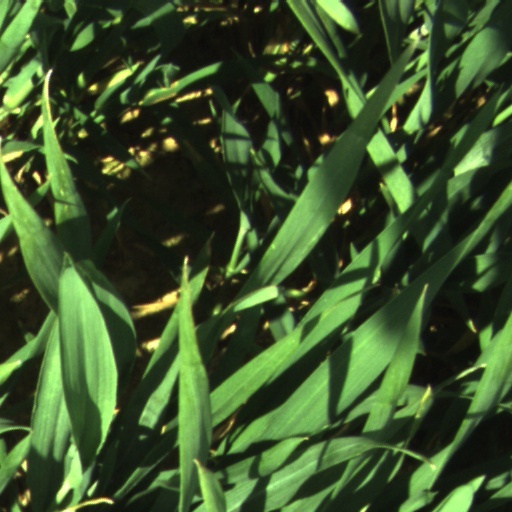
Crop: wheat